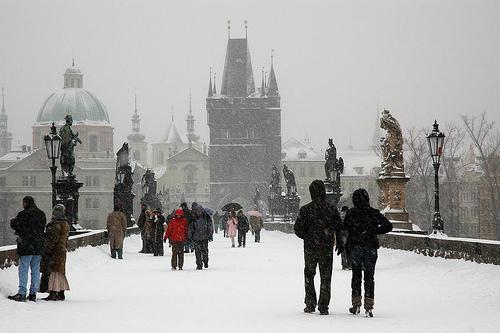
Weather: snow or frosty